Tumi O Tumi

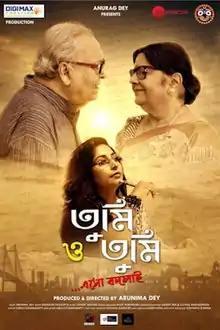
Official poster

Tumi O Tumi is a 2020 Bengali drama film directed by Arunima Dey. This film was released on 17 January 2020.